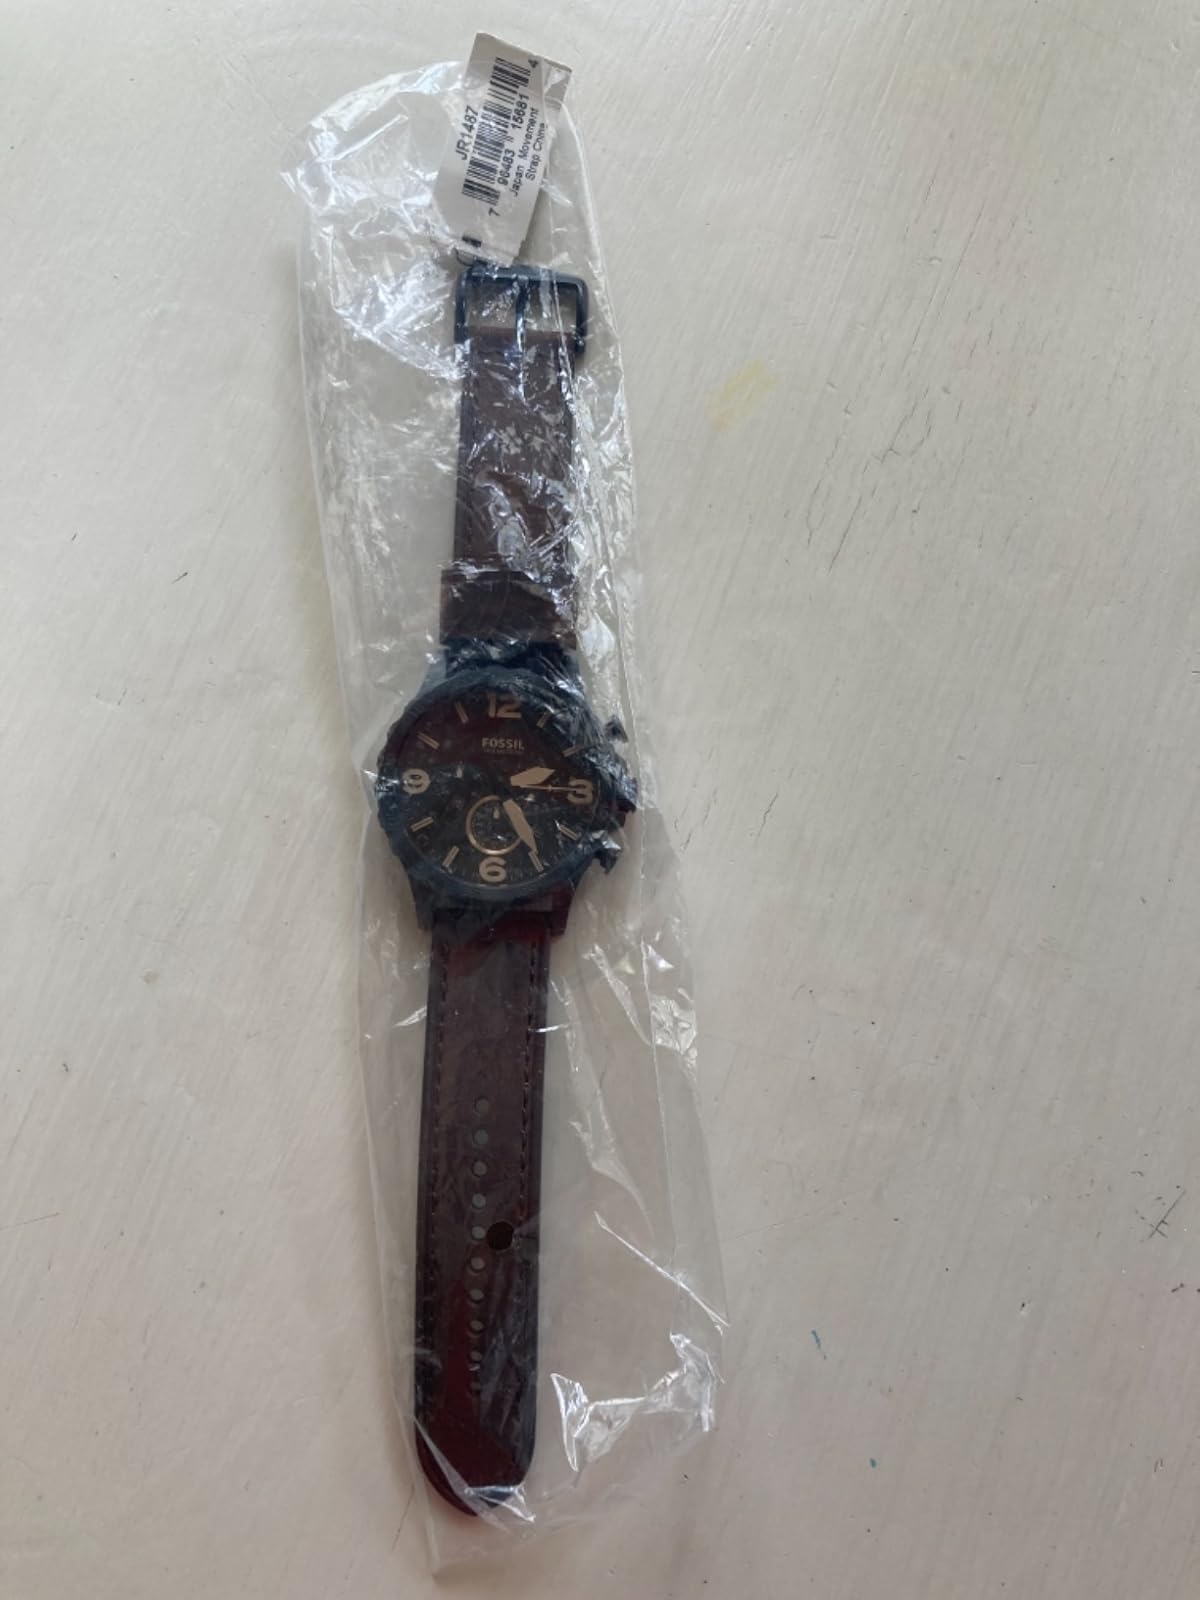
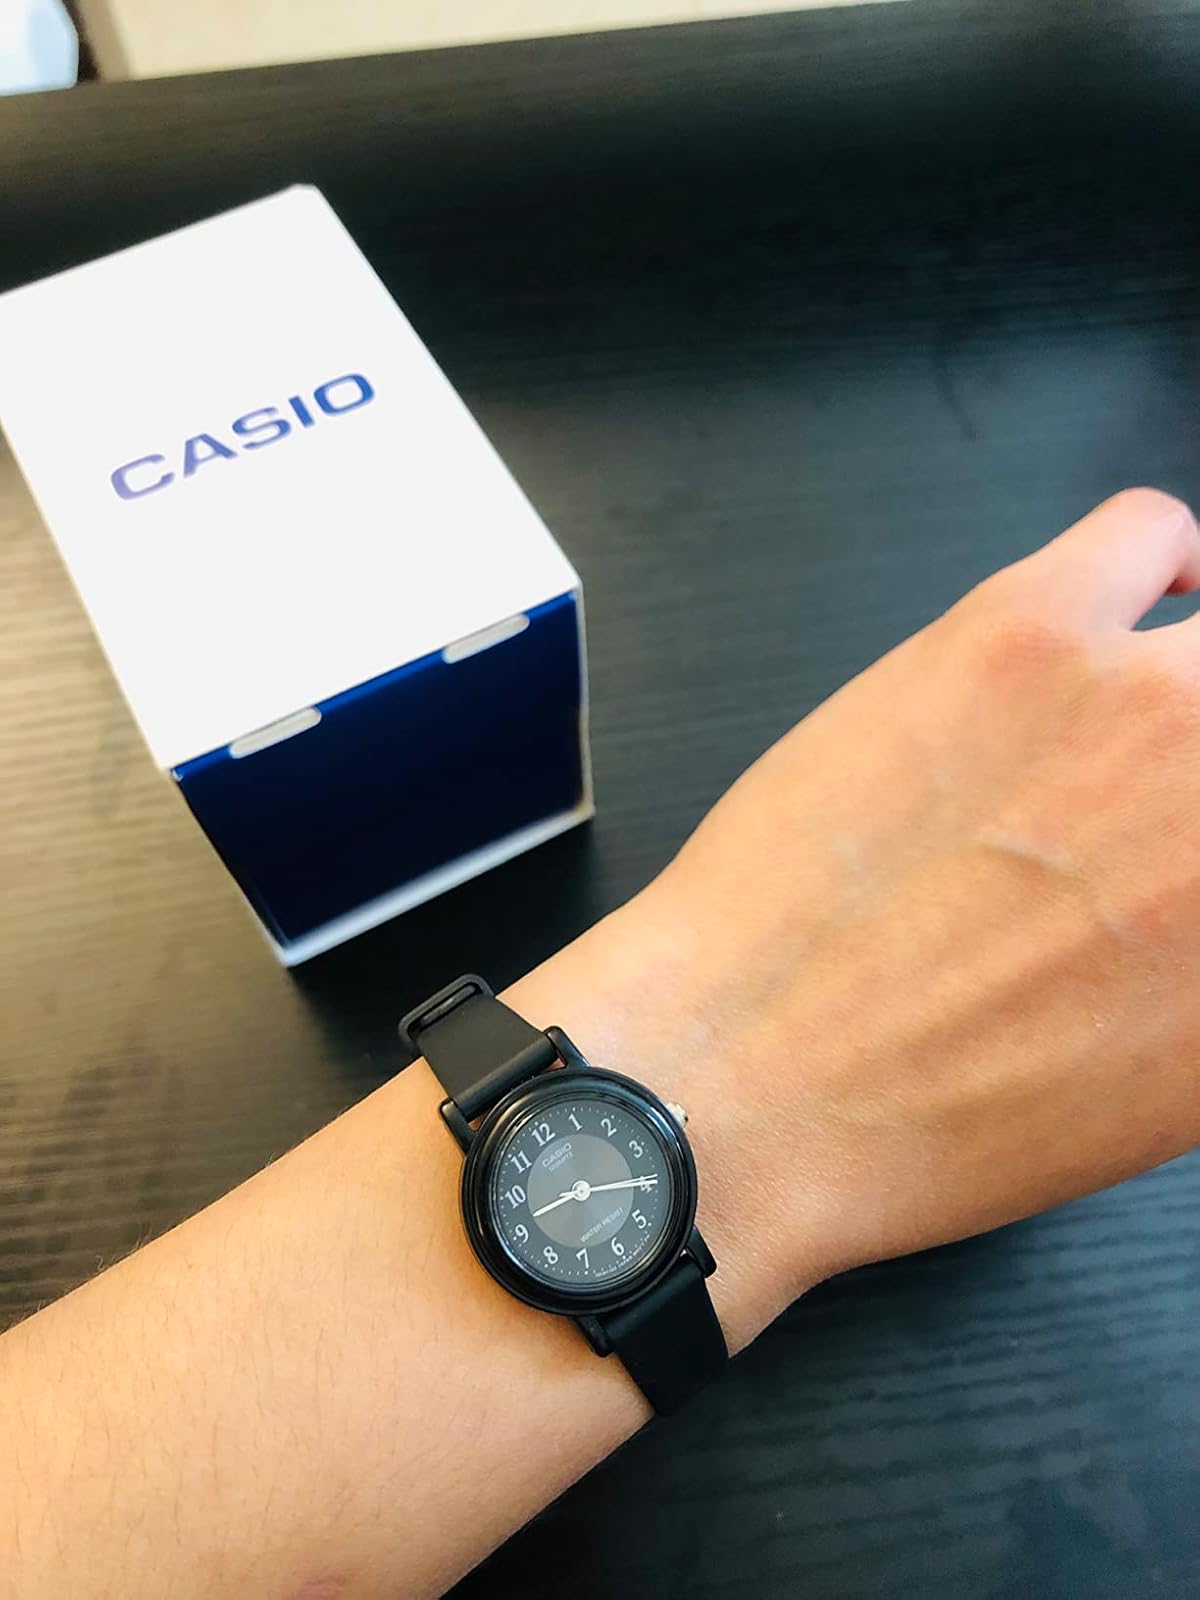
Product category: accessories_watch
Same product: no